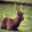
Label: deer